Grand Cross of the Iron Cross

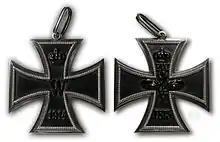
1914 Grand Cross of the Iron Cross.

The Iron Cross was renewed again on 5 August 1914. There were five recipients of the 1914 Grand Cross in the First World War: